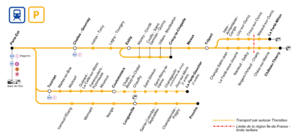
Plan schématique de la ligne P du Transilien avec indication des correspondances (RER, Transilien, métro et tram).
La ligne P du Transilien, plus souvent simplement dénommée ligne P, est une ligne de trains de banlieue qui dessert l'est de l'Île-de-France. Elle relie Paris-Est à Château-Thierry et La Ferté-Milon via Meaux, ainsi qu'à Provins et Coulommiers. Elle comprend également une navette ferroviaire reliant Esbly à Crécy-la-Chapelle ainsi qu'un service d'autocars reliant Coulommiers à La Ferté-Gaucher.